Battle of Helsingborg

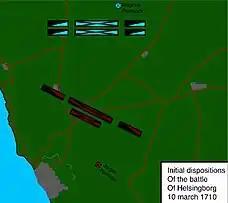
Initial dispositions of the battle of Helsingborg

In late autumn 1709 an enormous Danish fleet gathered in Øresund, and on 2 November it arrived at Råå. The Danish invasion force was led by general Christian Ditlev Reventlow and consisted of 15,000 men divided into six cavalry regiments, four dragoon regiments, eight infantry regiments and six artillery companies. It was met with virtually no resistance from the Swedes. The Swedish army was in terrible shape after Poltava, when several regiments had been completely annihilated. The work on reconstructing and recruiting the regiments had begun immediately after Poltava, but by late summer 1709, general Magnus Stenbock only had one Scanian line regiment in battle-ready condition. The Swedish counterattack would have to wait and the army retreated into Småland. At the beginning of December, the Danes controlled almost all of central Scania except for Landskrona and Malmö. Their objective was to capture the naval base at Karlskrona in Blekinge, and the Danish army advanced quickly into Swedish territory. In January 1710, it defeated a smaller Swedish force in a skirmish outside Kristianstad.